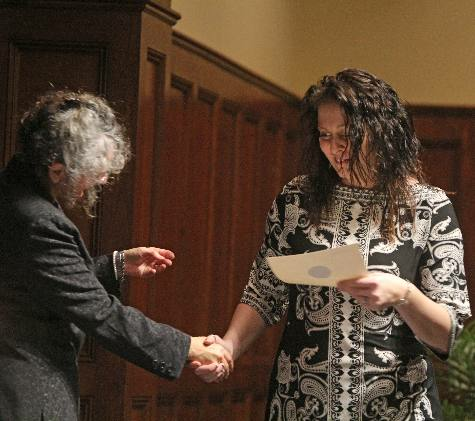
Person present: Yes